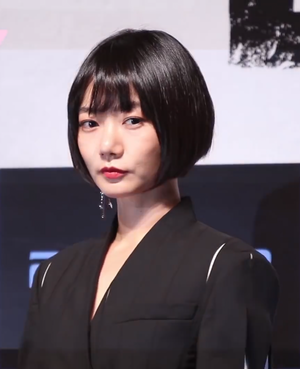
Bae Doo-na, souvent écrit Bae Doona, née le 11 octobre 1979 à Séoul, est une actrice, chanteuse et photographe sud-coréenne.
Tunnel est un thriller sud-coréen écrit et réalisé par Kim Seong-hoon, sorti en 2016. Il s'agit d'une adaptation d'un roman éponyme de So Jae-won.
Kingdom ou Royaume au Québec est une série télévisée américano-sud-coréenne écrite par Kim Eun-hee, réalisée par Kim Seong-hoon, et mise en ligne depuis le 25 janvier 2019 sur Netflix.